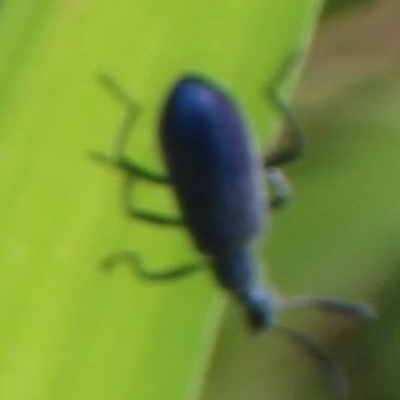
Crop: Maize
Condition: leaf beetle